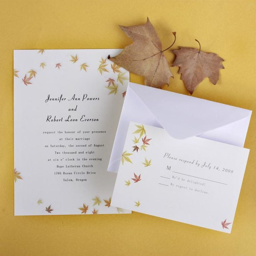
maple leaves fall gracefully around the invitation in shades of fall colors , the autumn leaves wedding invitation will make an ever - lasting impression as you announce your big day